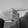
ASL letter: G